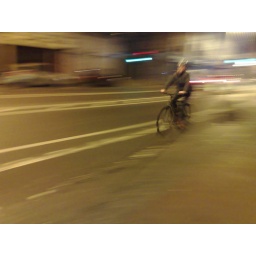
Drunken cyclist heads home drunkenly - snapped by drunken photographer at drunken bus stop.